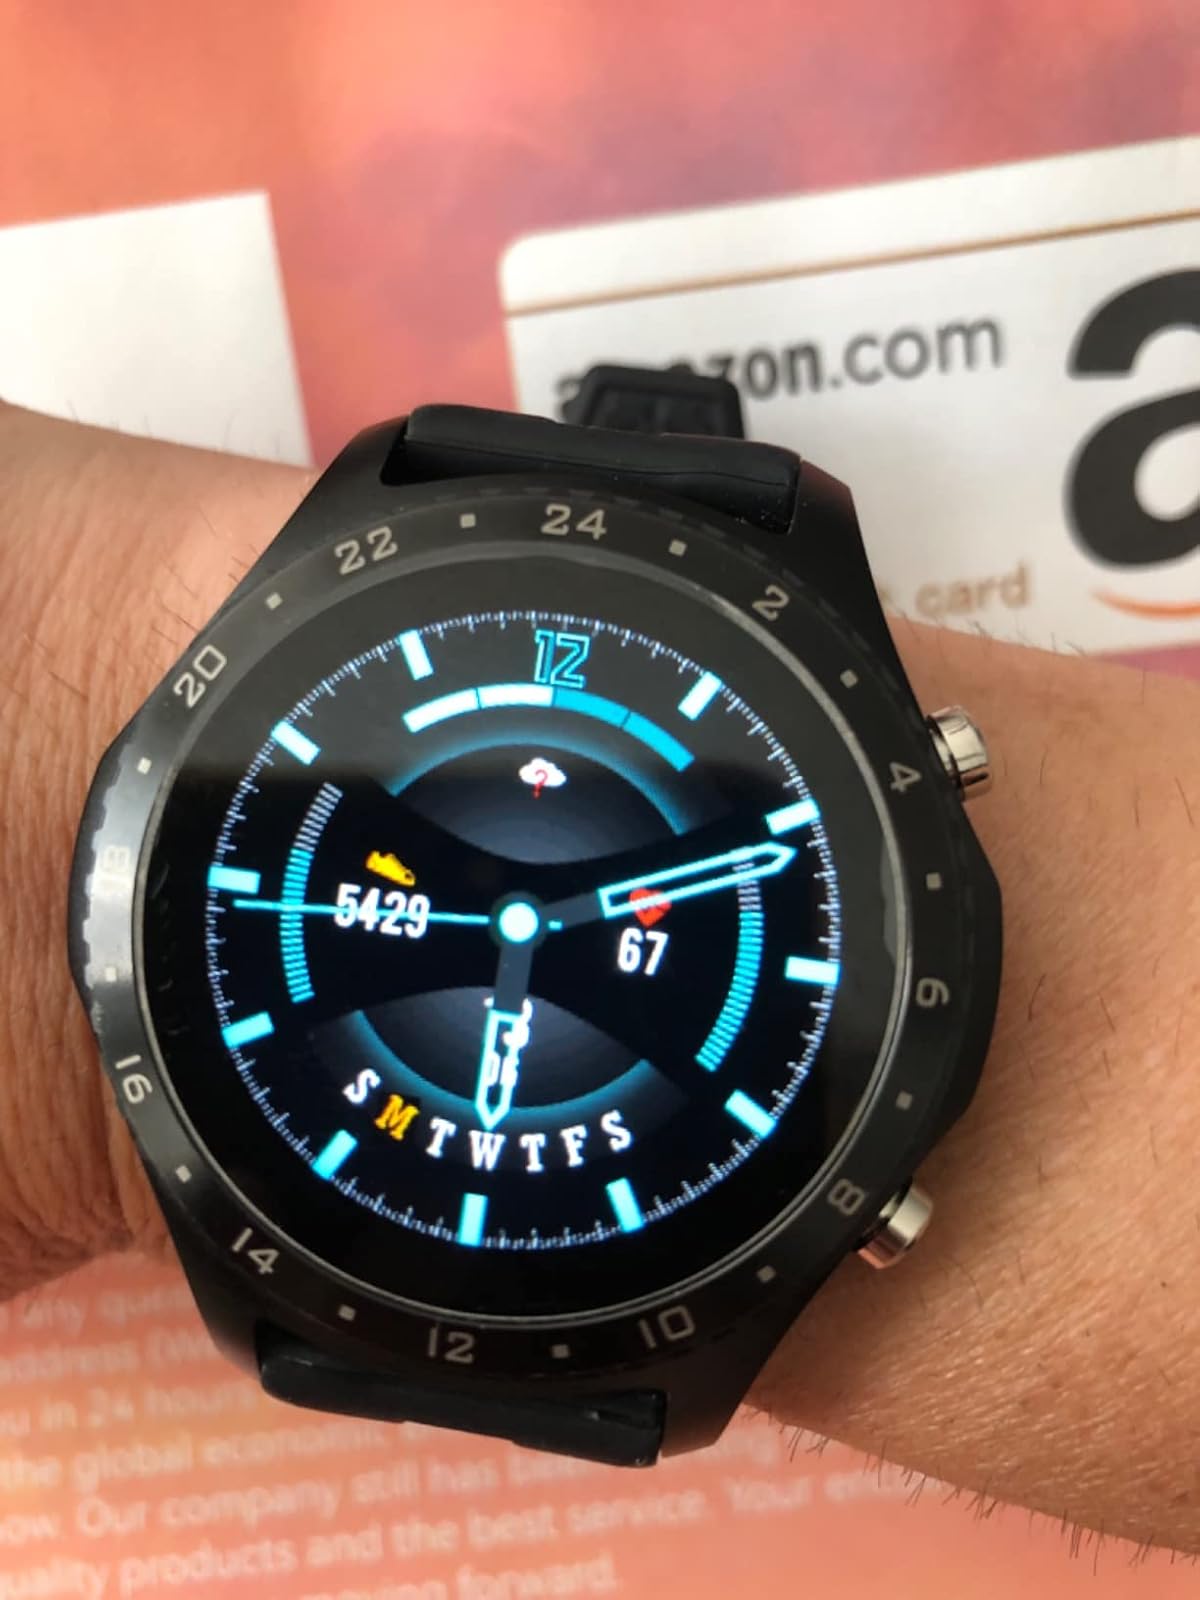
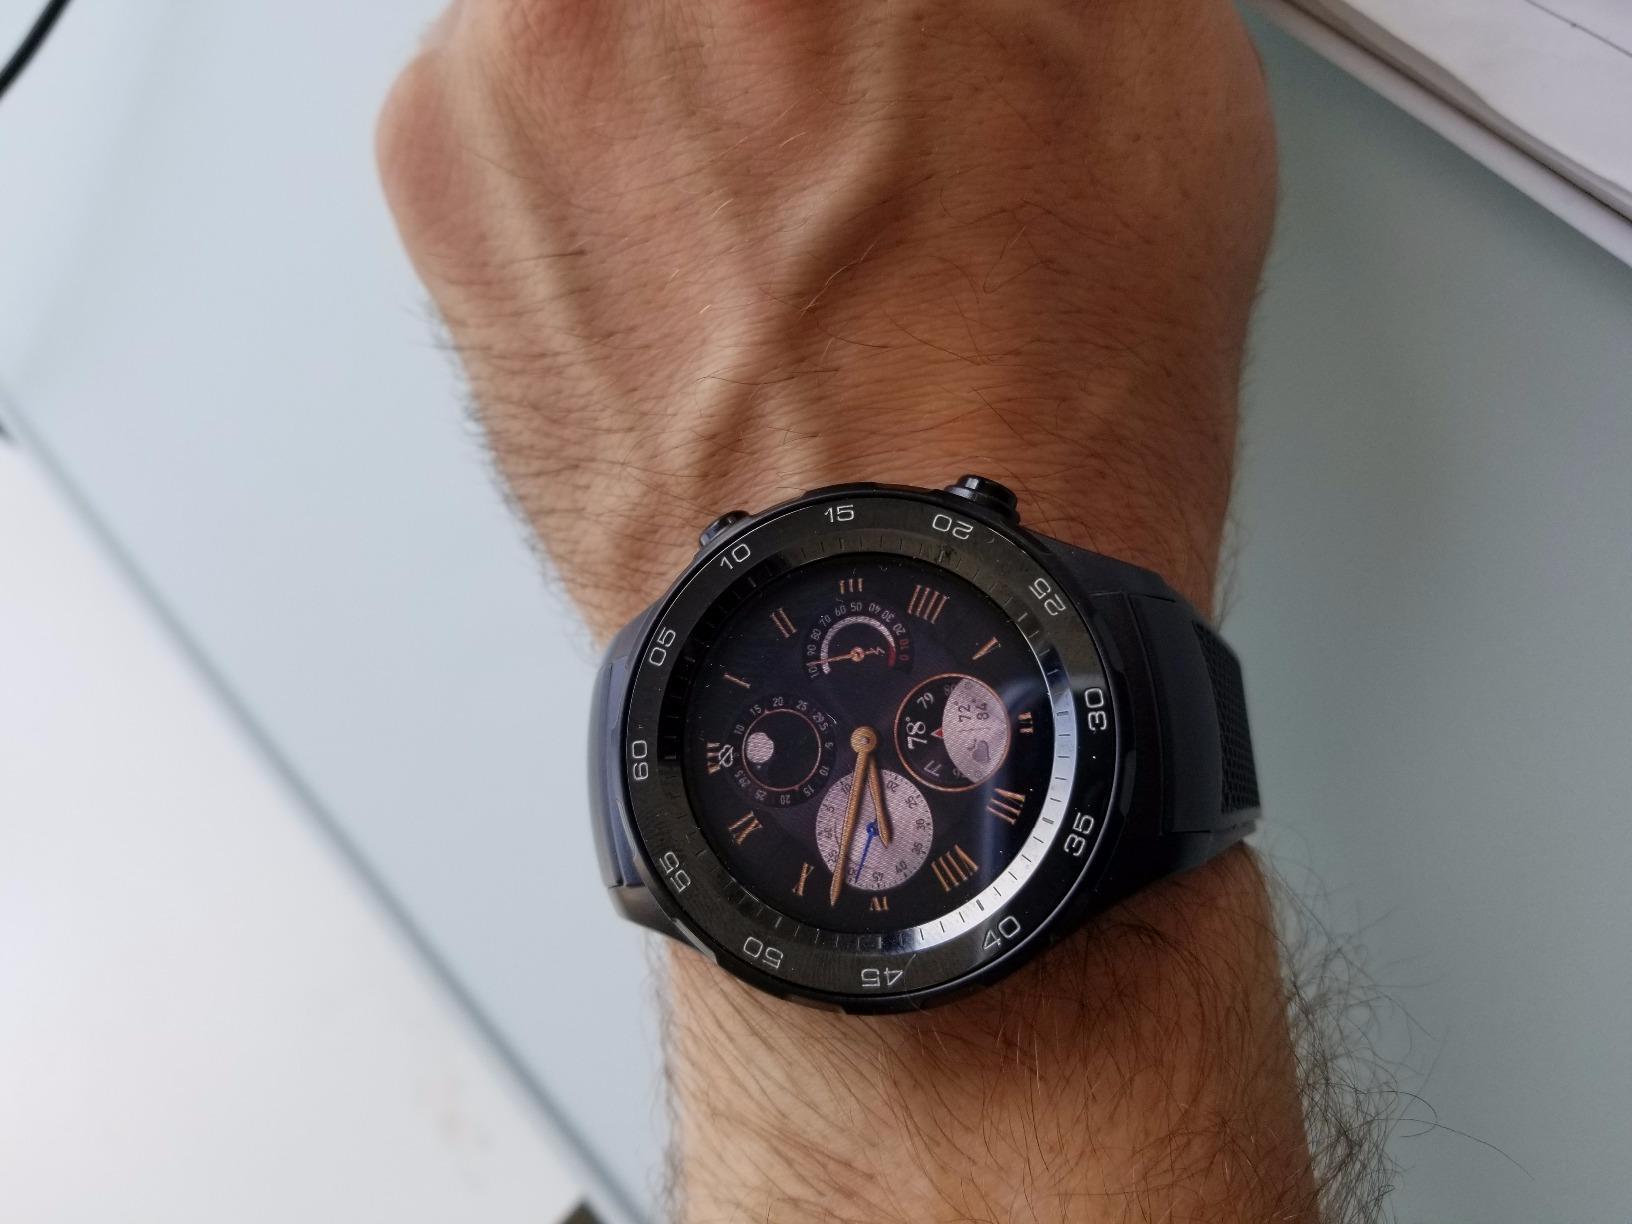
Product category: smartwatch
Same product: no